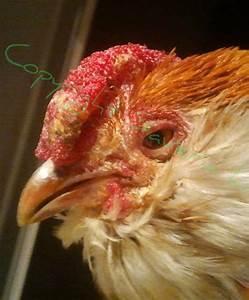
chicken